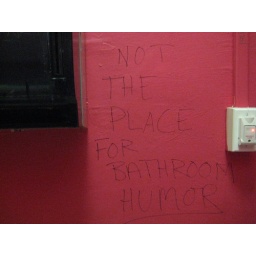
read bathroom graffiti in the art building